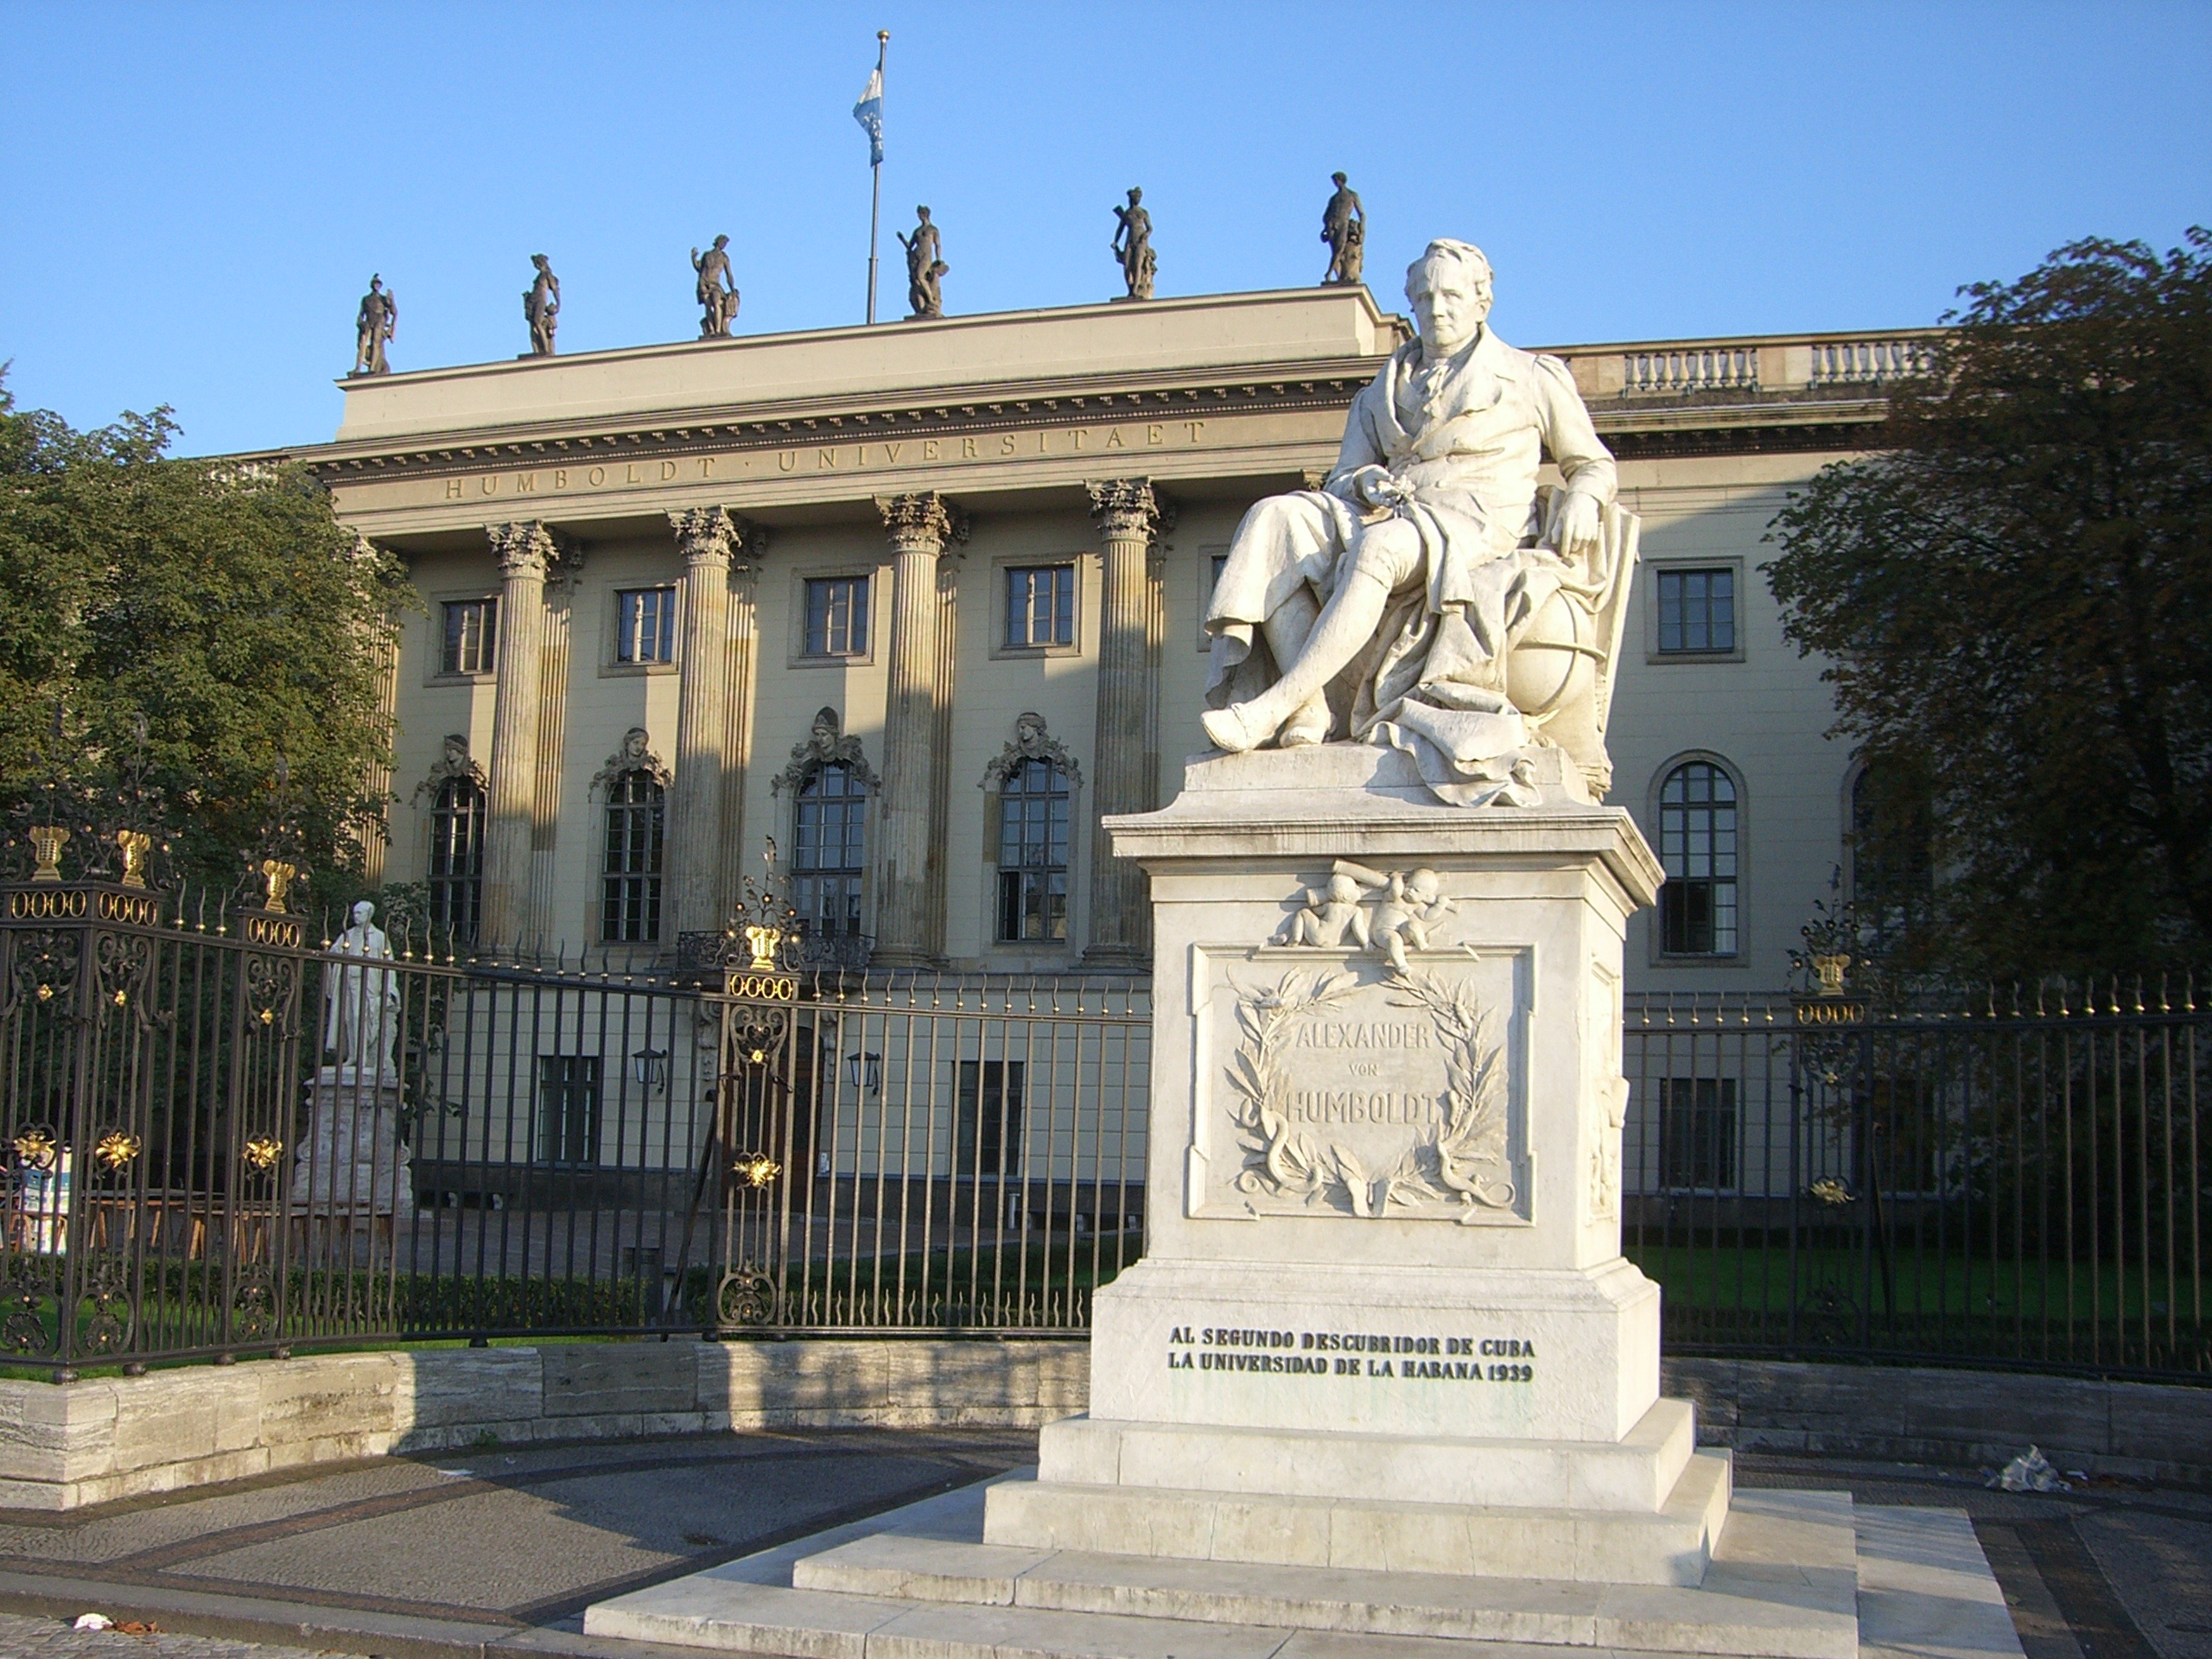
palace, monument, statue, plaza, landmark, memorial, university, berlin, ancient history, alexander von humboldt